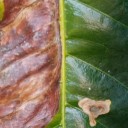
Label: Phoma